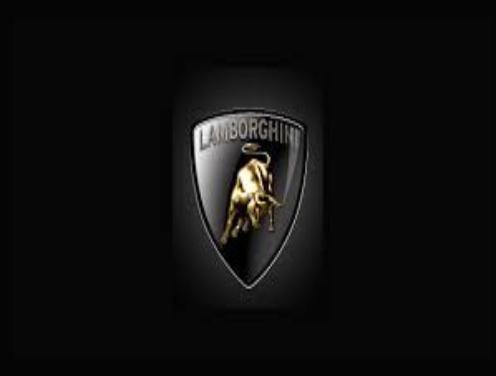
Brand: Lamborghini
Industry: Transportation